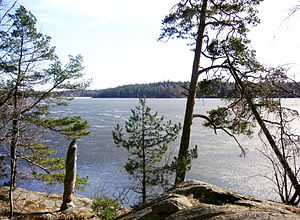
Drevviken
Drevviken med martsis 2007
Drevviken med martsis 2007
Drevviken er en sø omtrent midt i Stockholms län, på den centrale del af Södertörn. Søen har et areal på godt fem kvadratkilometer. Søen er den største i Tyresåns søsystem.